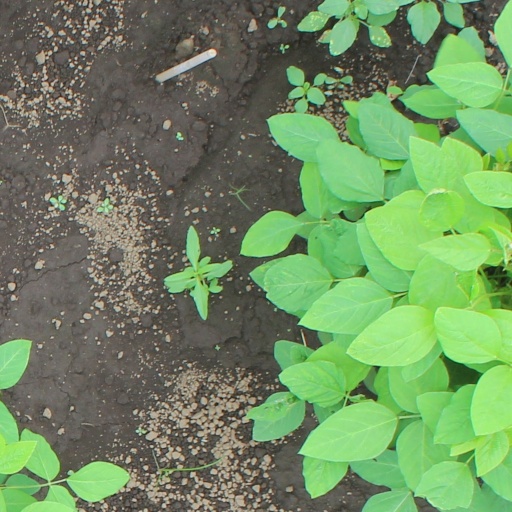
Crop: soybean